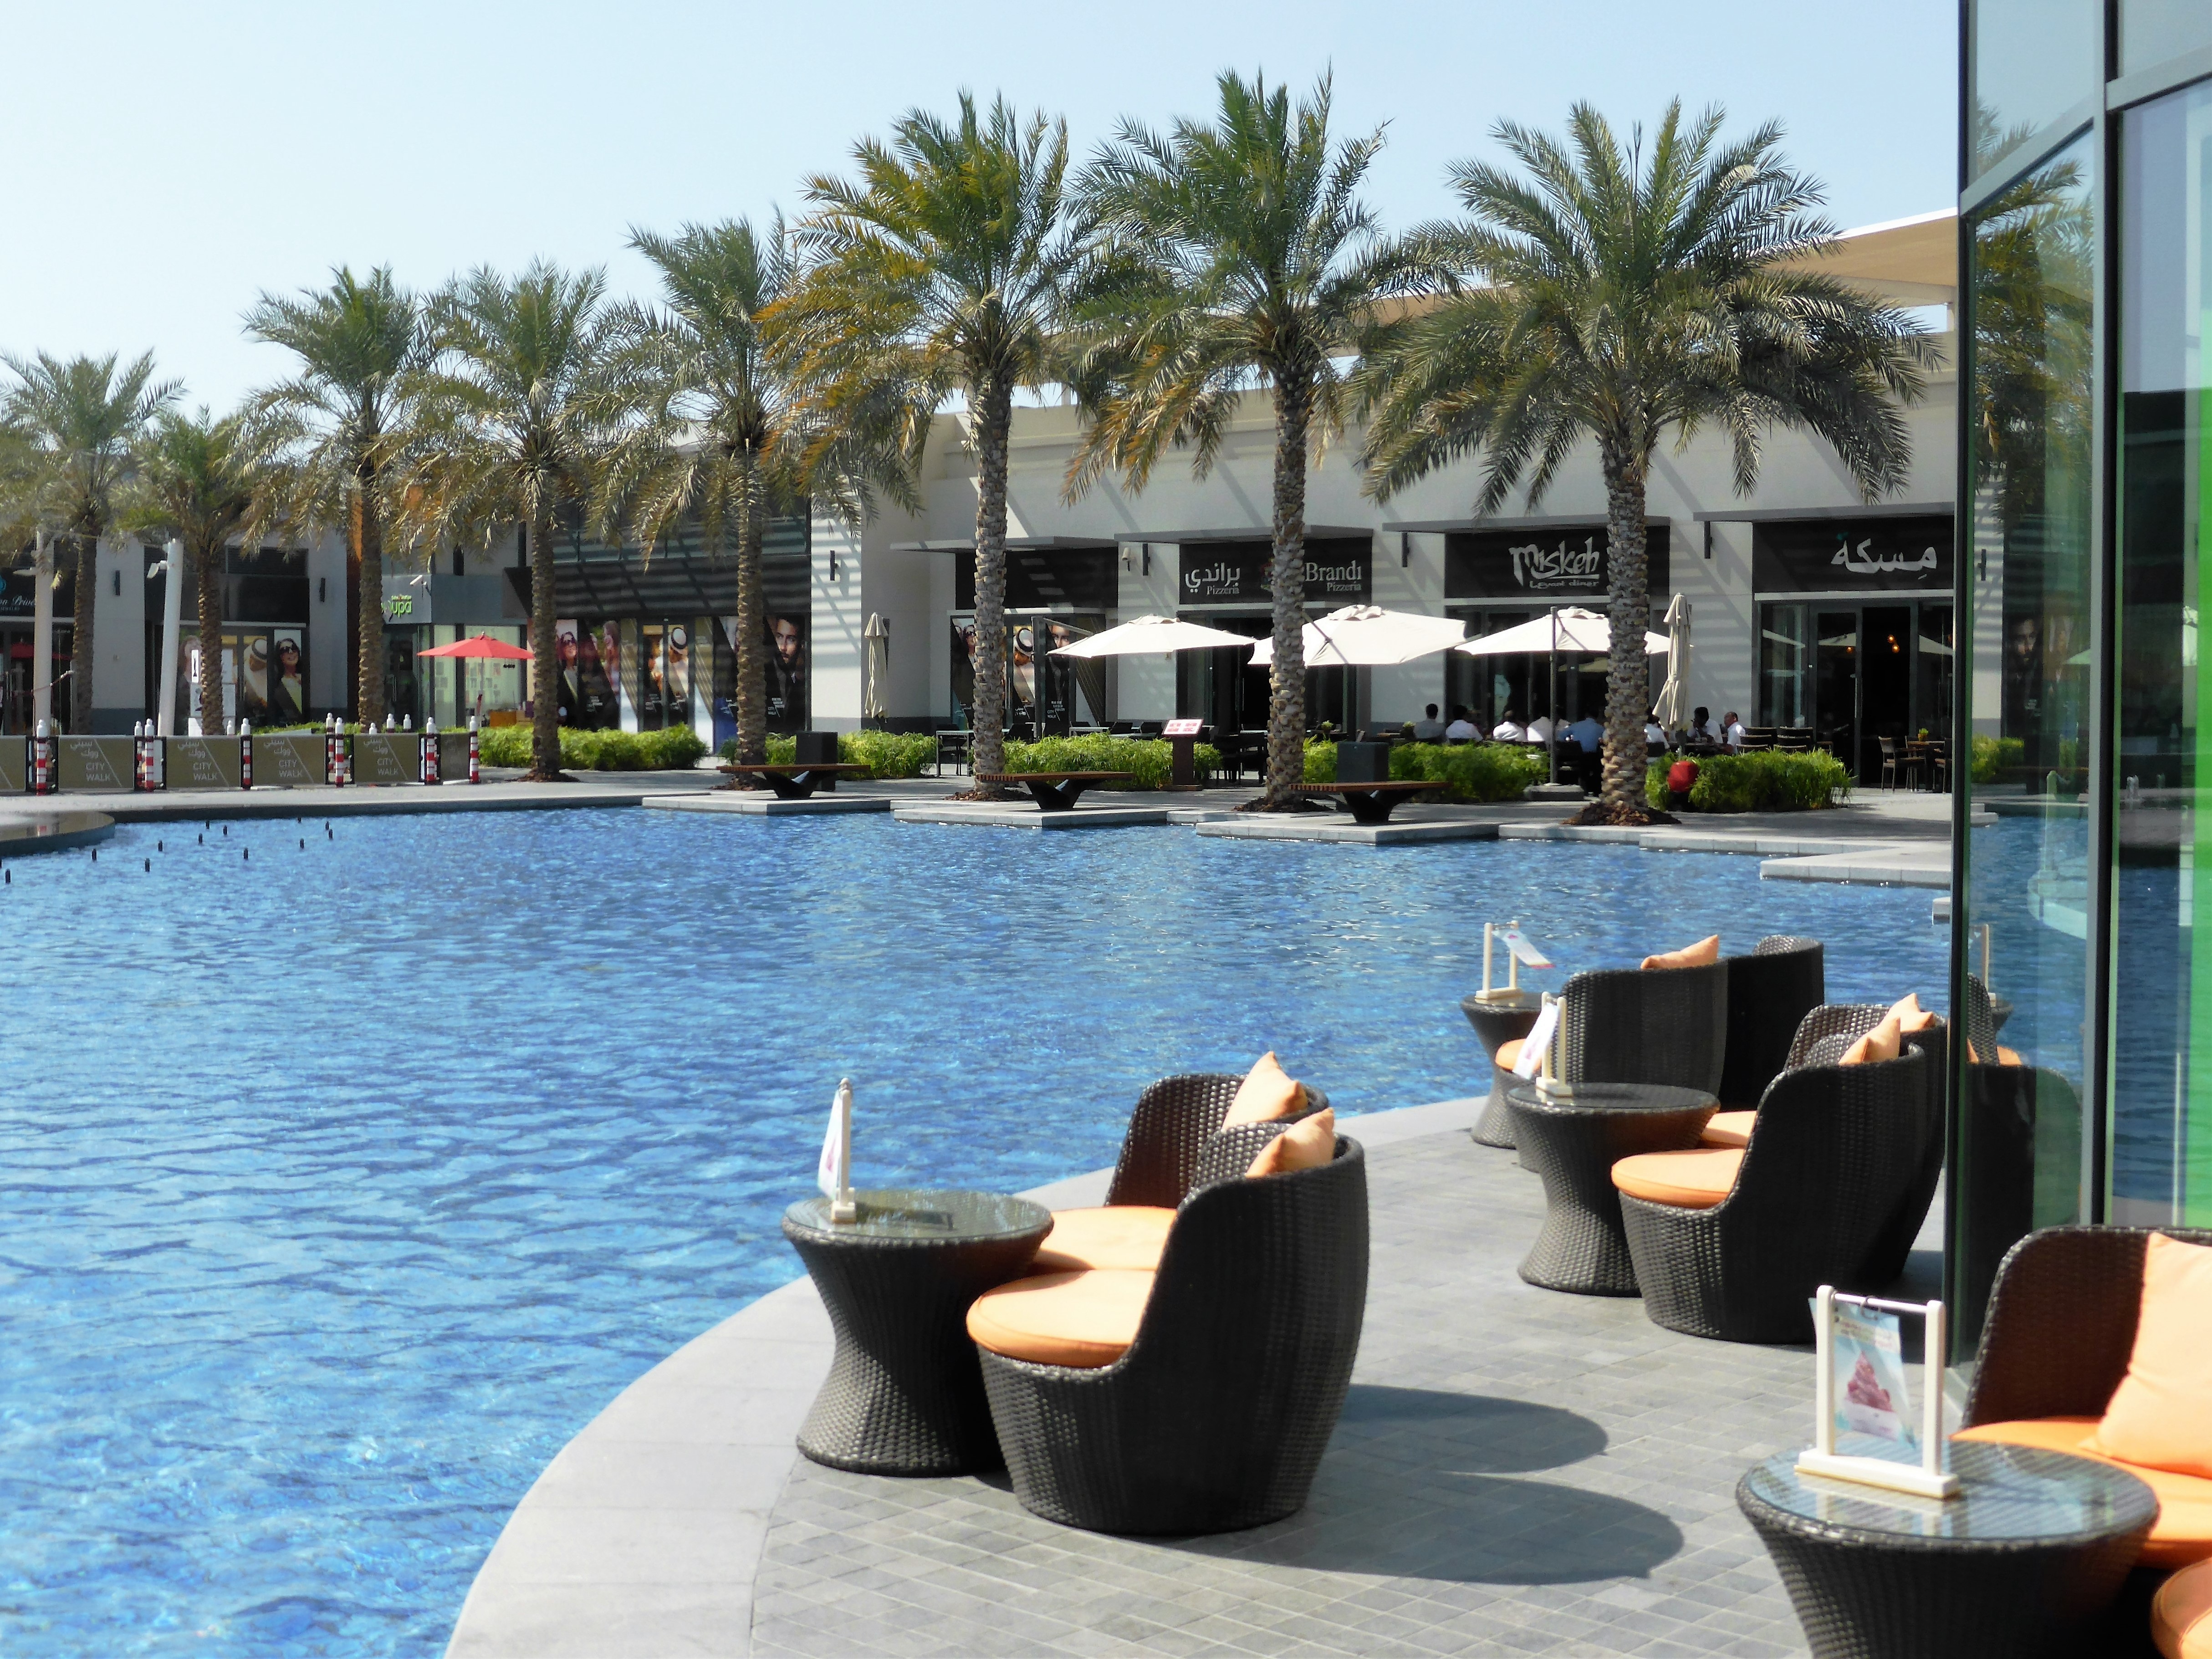
villa, vacation, relax, swimming pool, property, shopping, leisure, luxury, resort, estate, condominium, chic